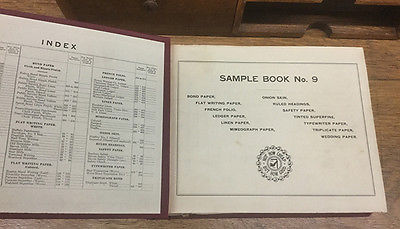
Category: cabinet